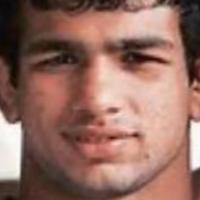
Age group: age 11-20